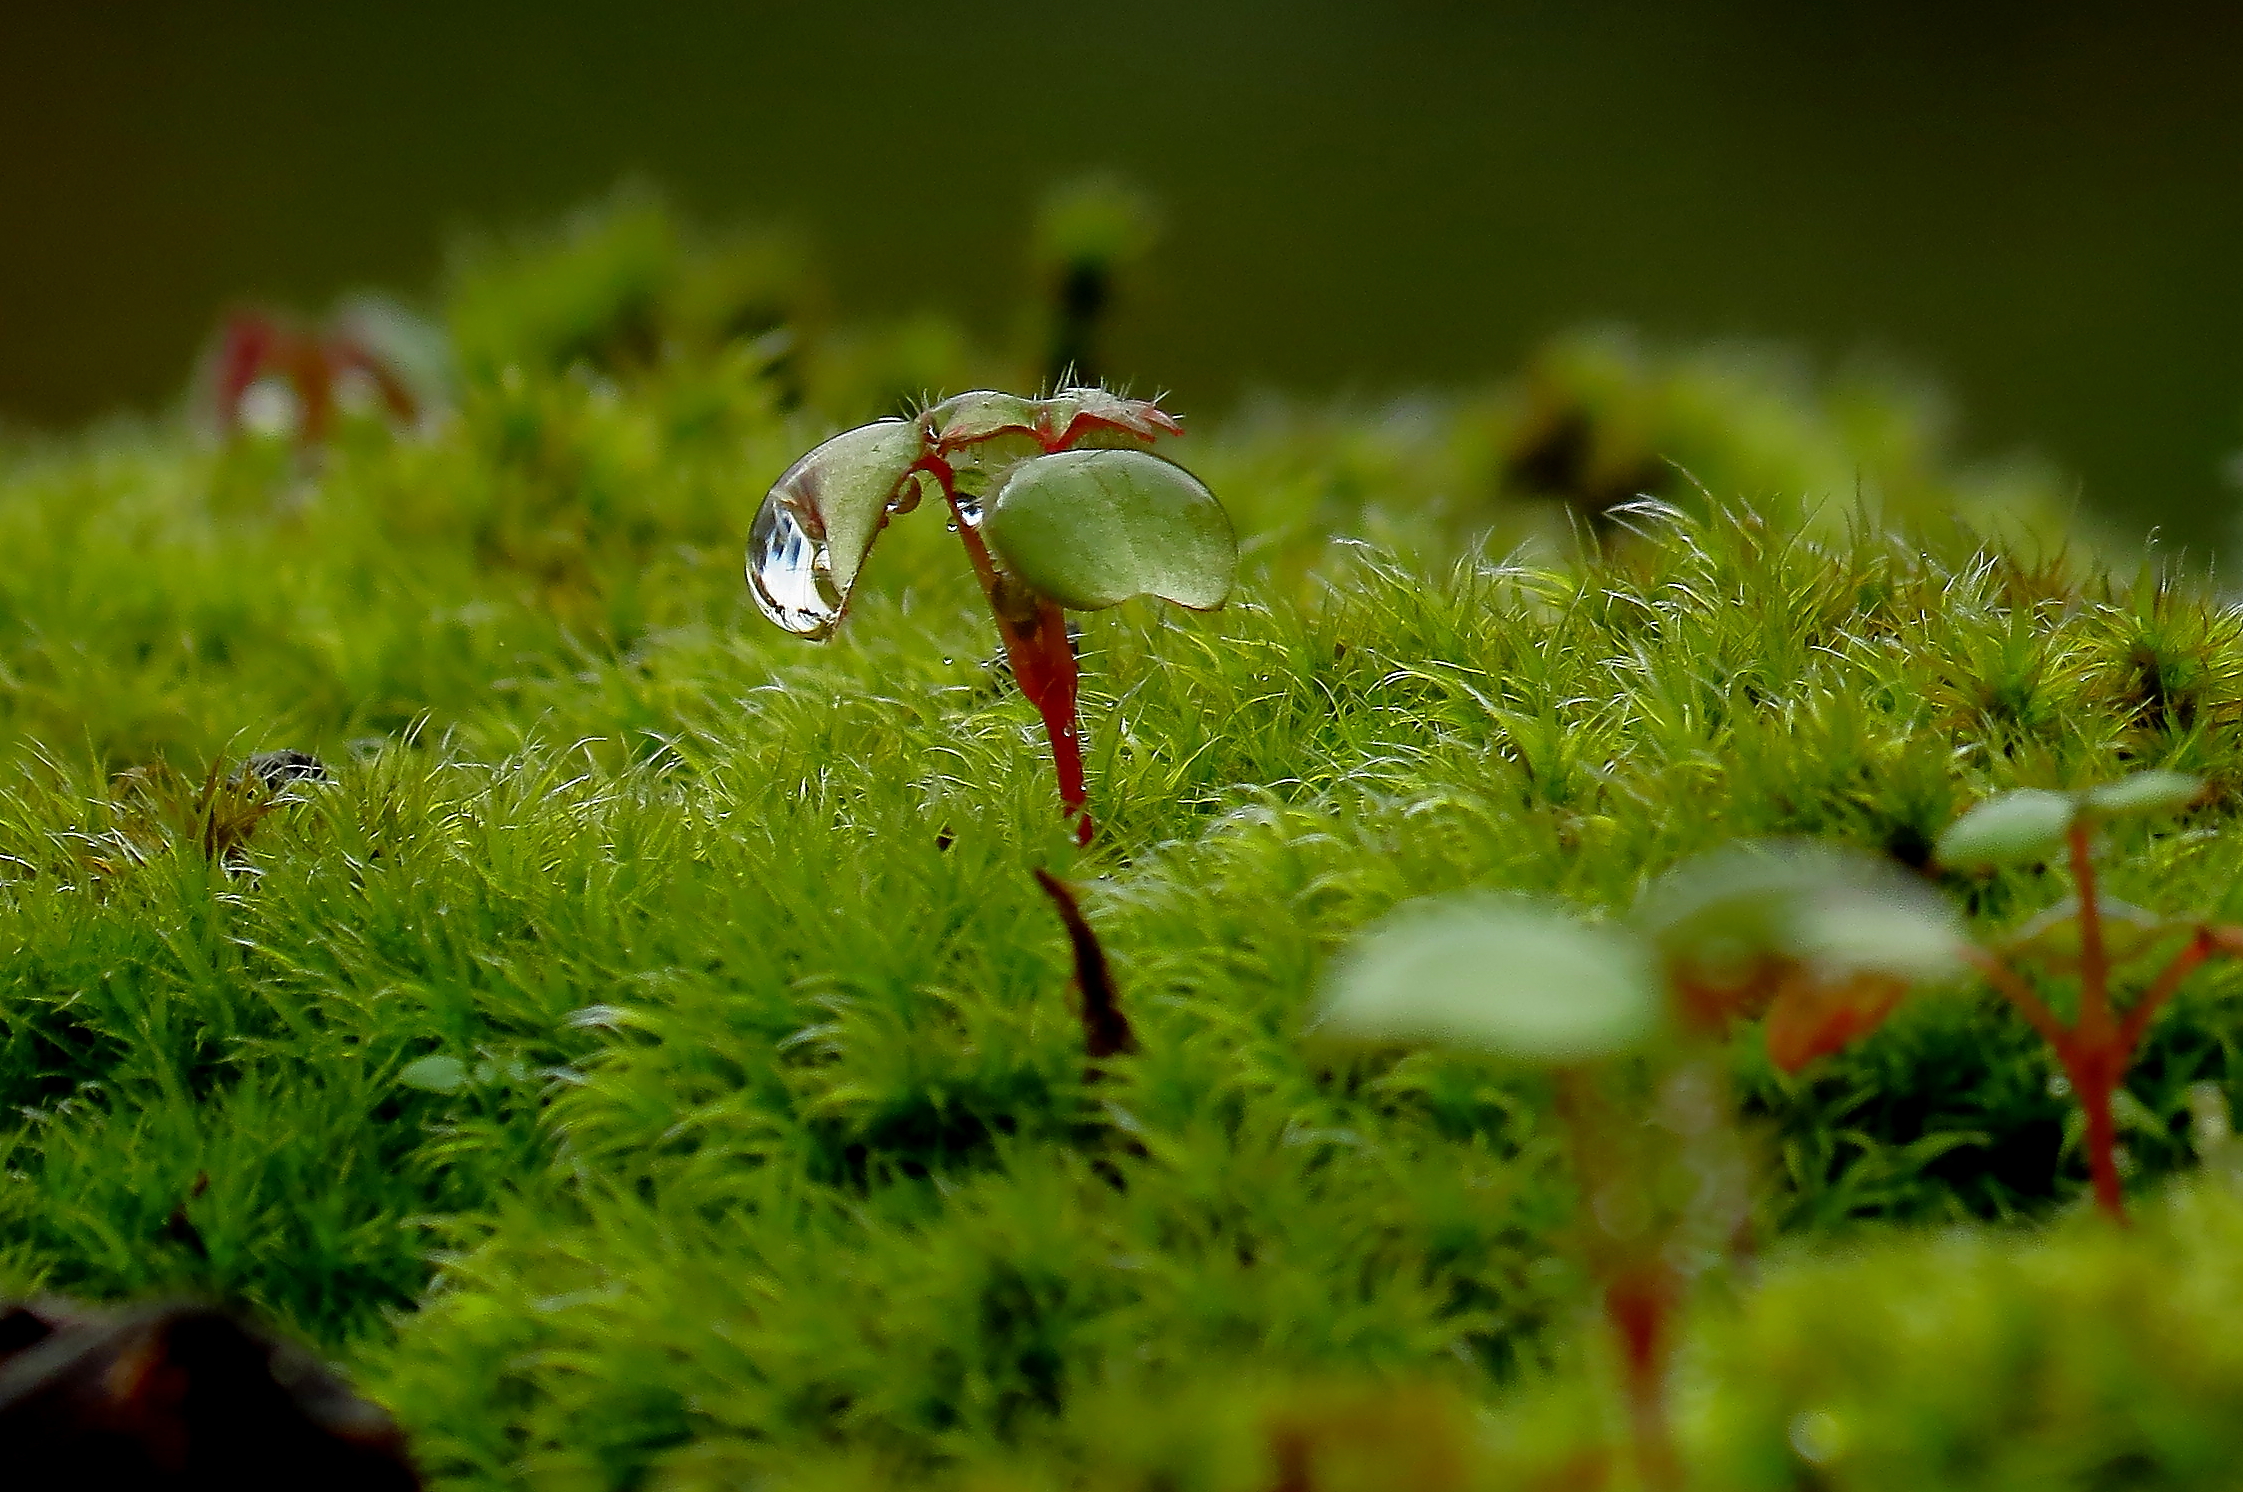
nature, grass, plant, photography, meadow, leaf, flower, moss, green, macro, autumn, botany, flora, wildflower, flowers, close up, naturaleza, flores, ggl1, gaby1, xovesphoto, gphoto, canonsx40hs, macro photography, land plant, non vascular land plant